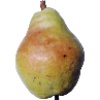
Label: pear_williams